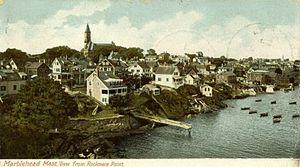
La ville de Marblehead au Massachusetts
Marblehead est une ville des États-Unis située dans le comté d'Essex dans le Massachusetts. Elle a été fondée en 1629.